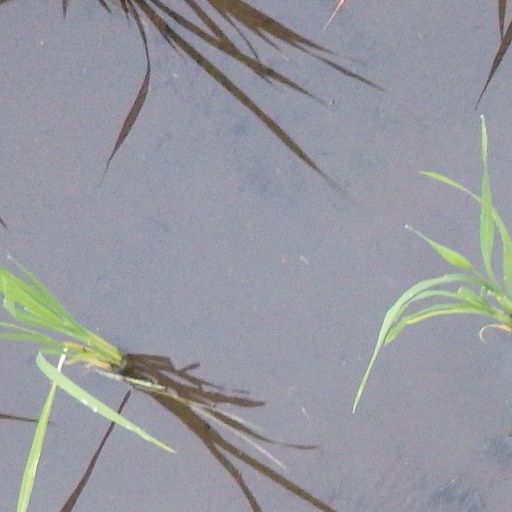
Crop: rice